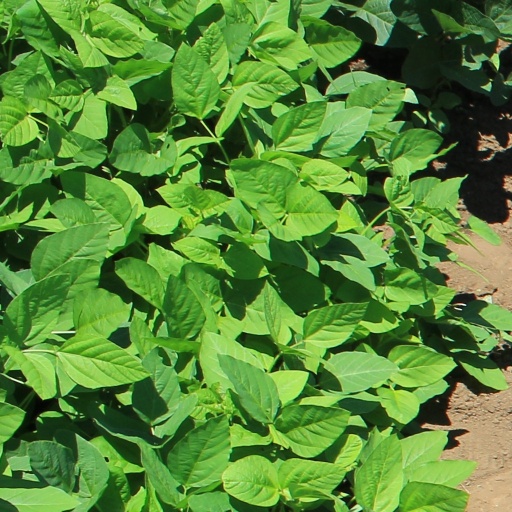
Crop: soybean